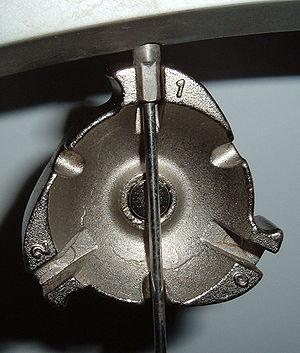
Une clé à rayons est un outil utilisé en mécanique des cycles et motocycles pour le réglage des rayons d'une roue. La tête d'un rayon est munie d'un carré que l'on tourne à l'aide de la clé. Il existe plusieurs tailles et modèles de clés à rayons.